French ironclad Atalante

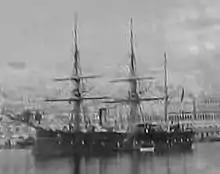
French Navy "Atalante"

"Atalante" was transferred to the new Tonkin Coast Division when it was formed in 1883. During 18–21 August 1883 she participated in the Battle of Thuận An. This was an attack by the French on the forts defending the mouth of the Perfume River, leading to the Vietnamese capital of Huế in an attempt to intimidate the Vietnamese government. "Atalante" was assigned to bombard the North Fort by the French commander, Vice Admiral Amédée Courbet. After two days of bombardment a landing party from the ship captured the fort. Ensign Louis-Marie-Julien Viaud, who was aboard the "Atalante" during the battle and participated in the landing, wrote several articles graphically describing his experiences that were published in the newspaper Le Figaro under the pen-name of Pierre Loti.